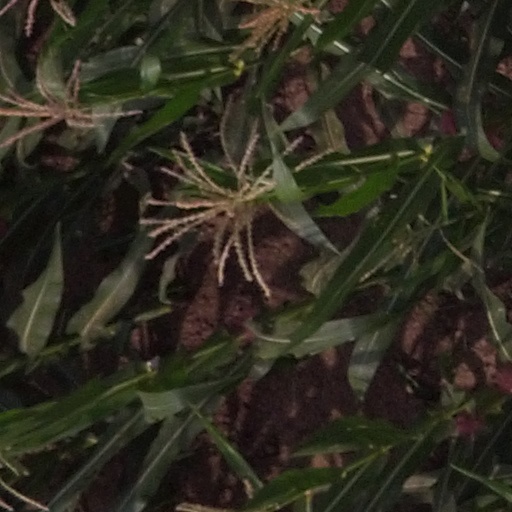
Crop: maize; corn